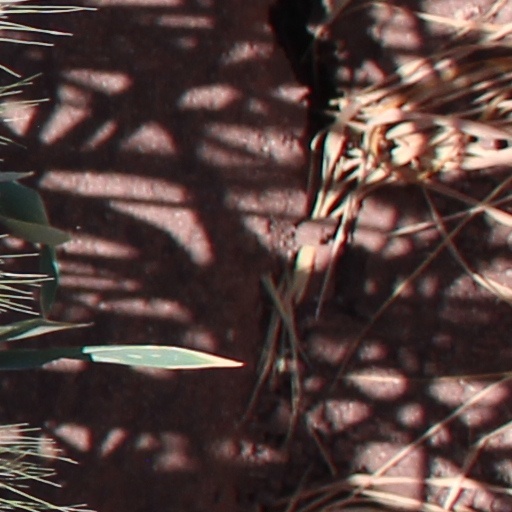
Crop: wheat